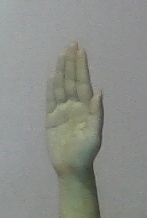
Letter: seen